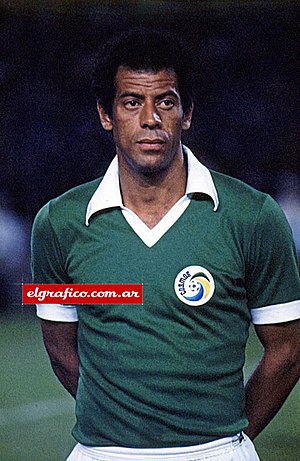
Carlos Alberto Torres
"Carlos Alberto ""Capita"" Torres var en brasiliansk fodboldspiller og fodboldtræner, der som anfører blev verdensmester med det brasilianske landshold ved VM i 1970. Han spillede på klubplan for blandt andet Fluminense, Santos FC og Flamengo.